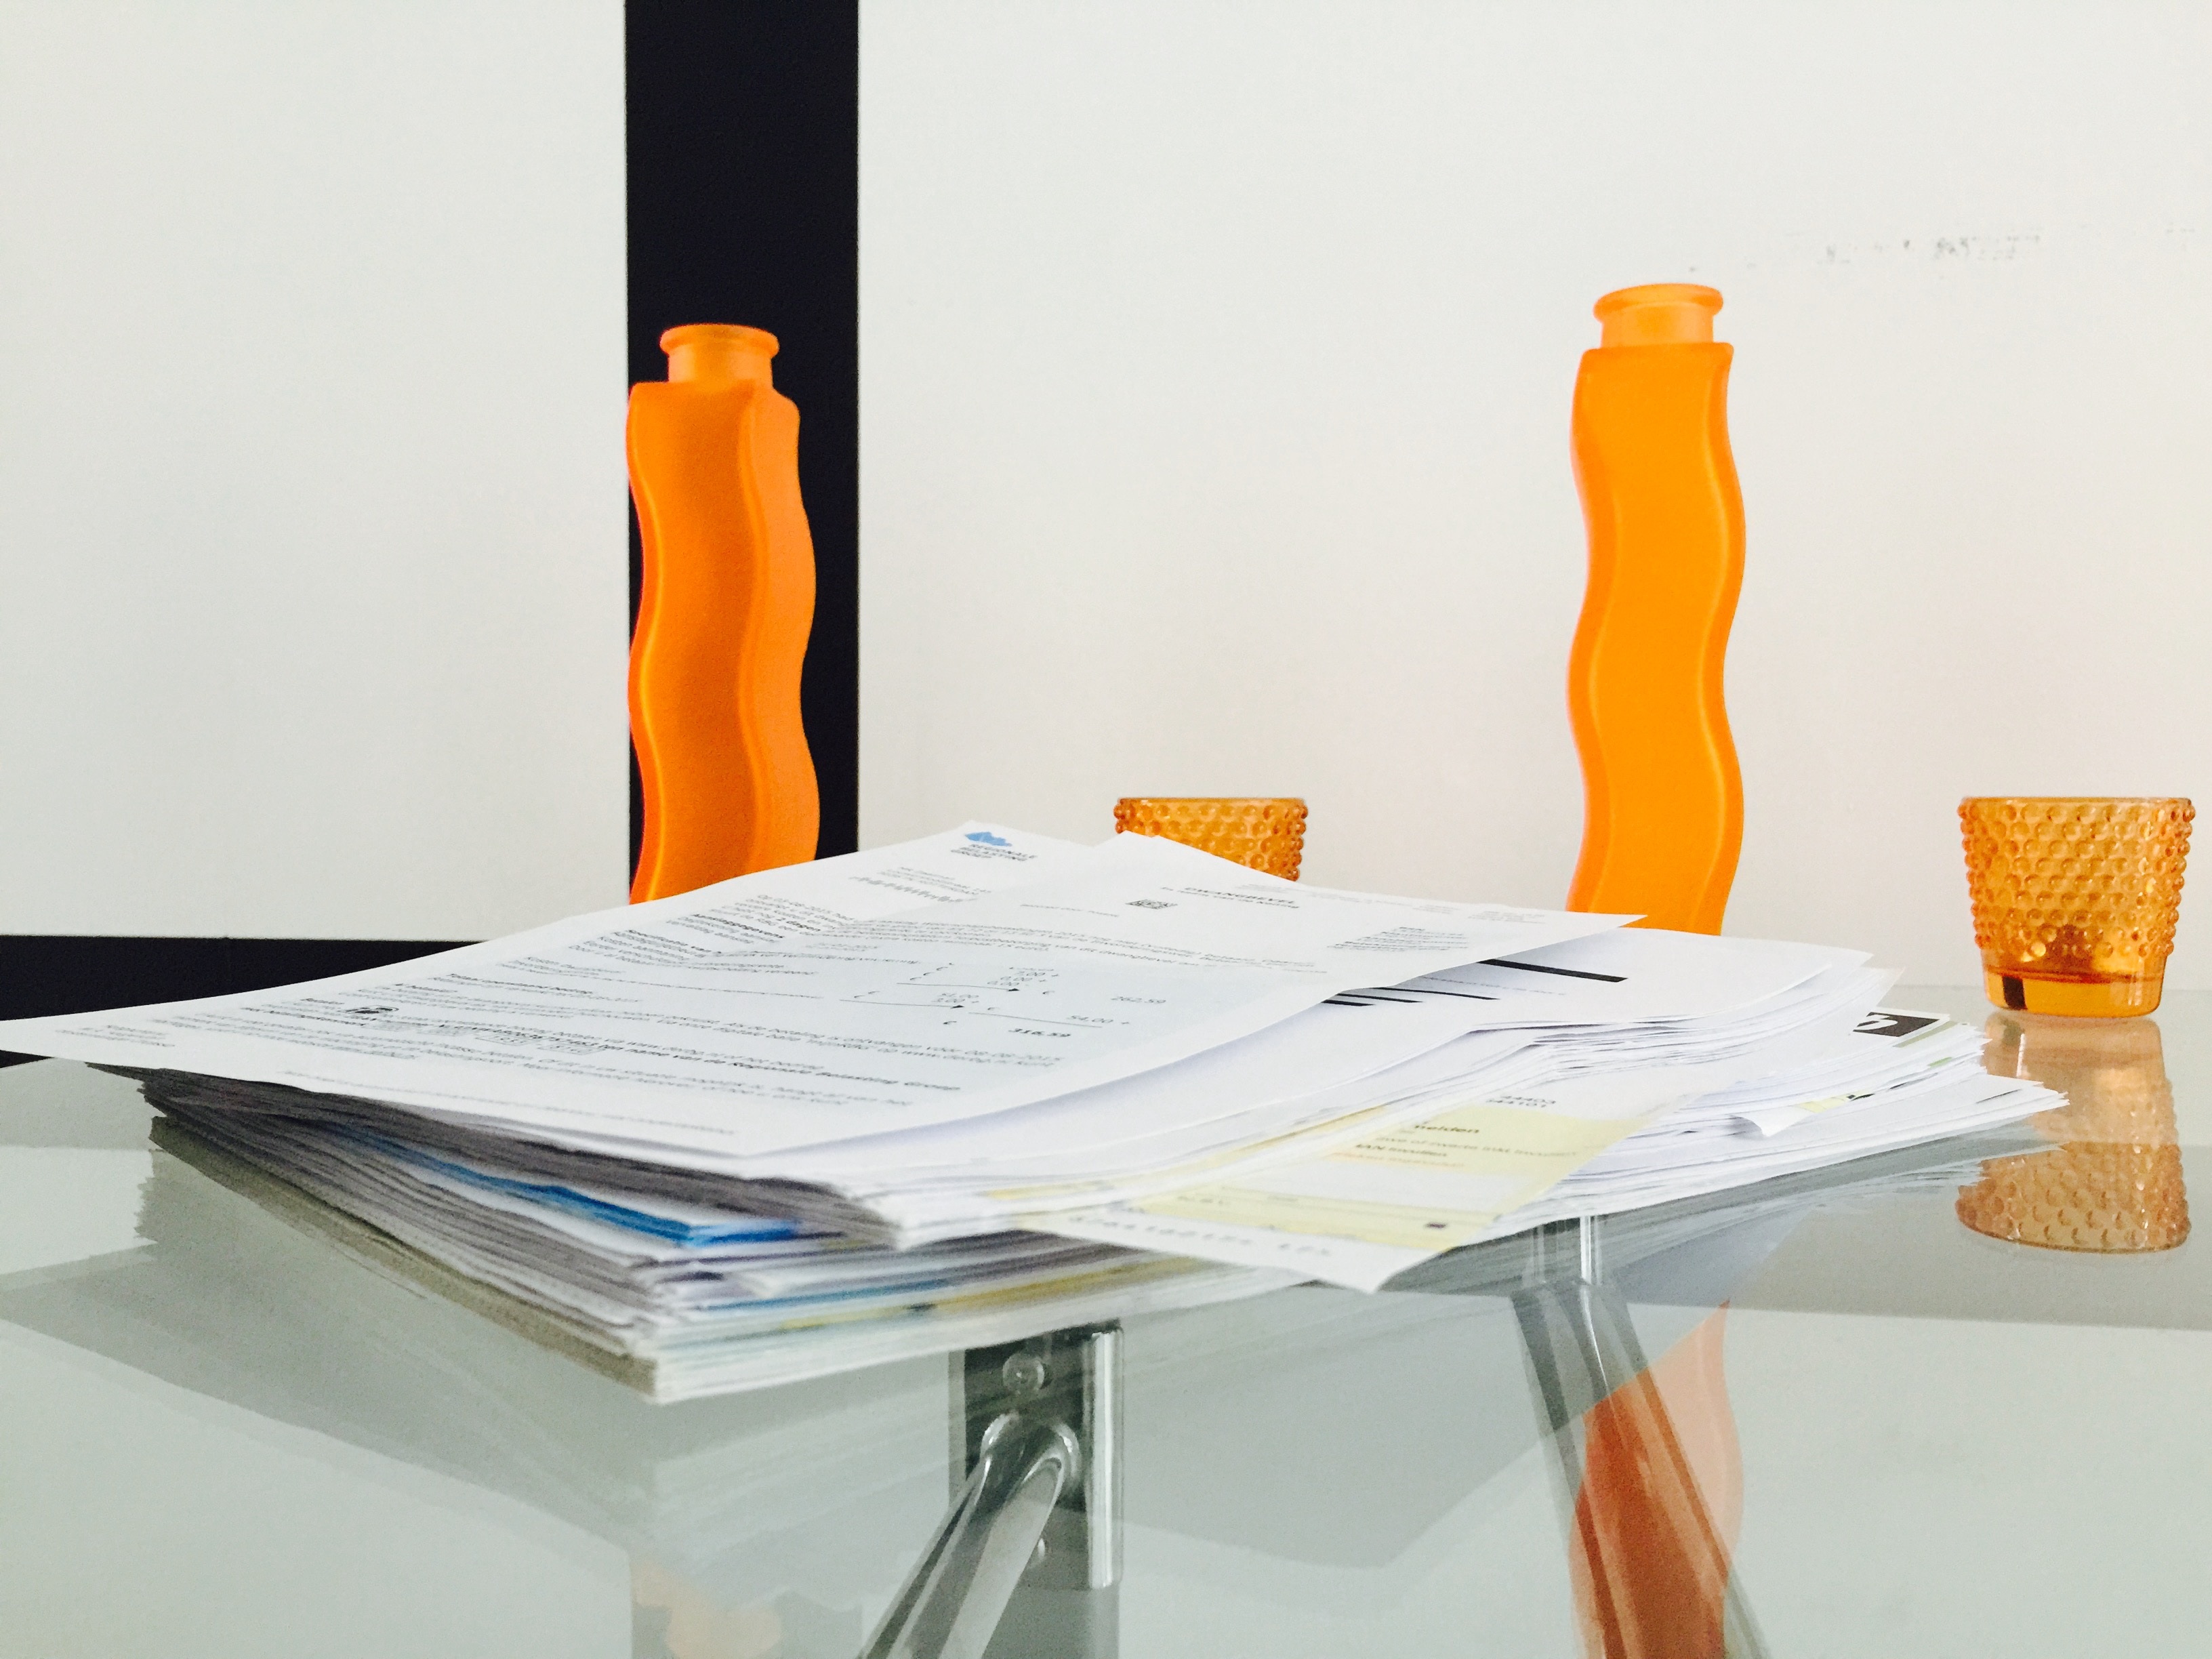
table, shelf, furniture, room, administration, company, invoices, accounts